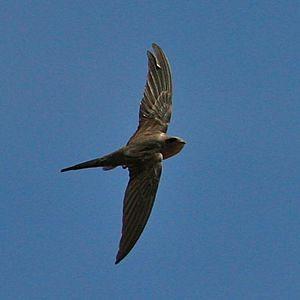
Le Martinet des palmes est une espèce d'oiseau de la famille des Apodidae.
Le genre Cypsiurus comprend trois espèces de martinets des palmiers, oiseaux de la famille des Apodidae.